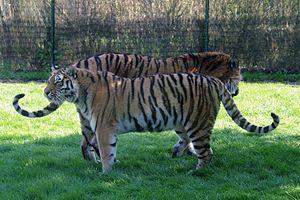
Tigres de Sibérie (Panthera tigris altaica) au Zoo de la Bourbansais.
Le Tigre est une espèce de mammifère carnivore de la famille des félidés du genre Panthera. Aisément reconnaissable à sa fourrure rousse rayée de noir, il est le plus grand félin sauvage et l'un des plus grands carnivores terrestres. L'espèce est divisée en neuf sous-espèces présentant des différences mineures de taille ou de comportement. Superprédateur, il chasse principalement les cerfs et les sangliers, bien qu'il puisse s'attaquer à des proies de taille plus importante comme les buffles. Jusqu'au XIXᵉ siècle, le tigre était réputé mangeur d'hommes. La structure sociale des tigres en fait un animal solitaire ; le mâle possède un territoire qui englobe les domaines de plusieurs femelles et ne participe pas à l'éducation des petits.